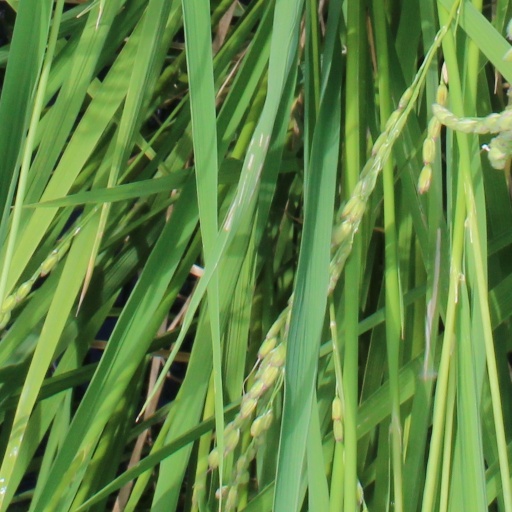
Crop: rice